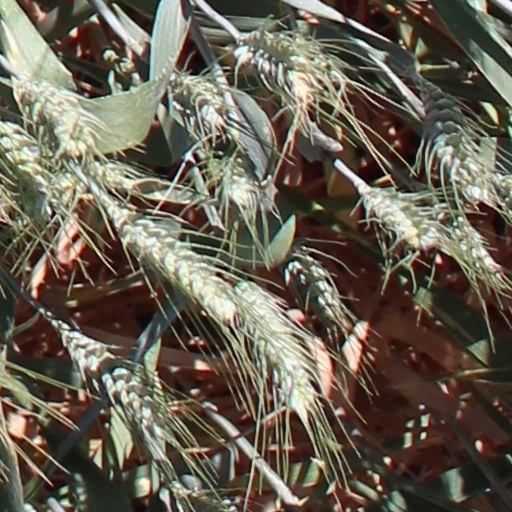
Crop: wheat